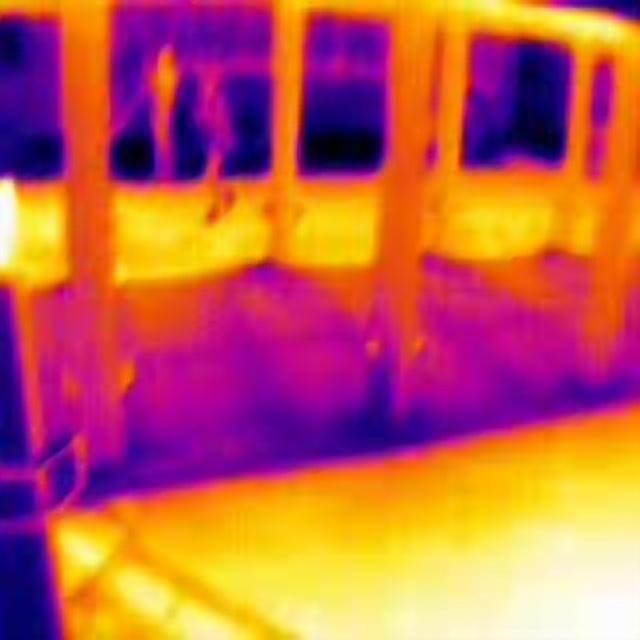
Detected objects:
label: person
label: person